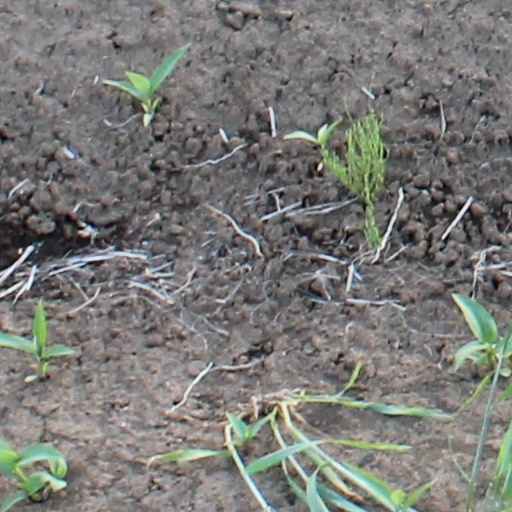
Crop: wheat